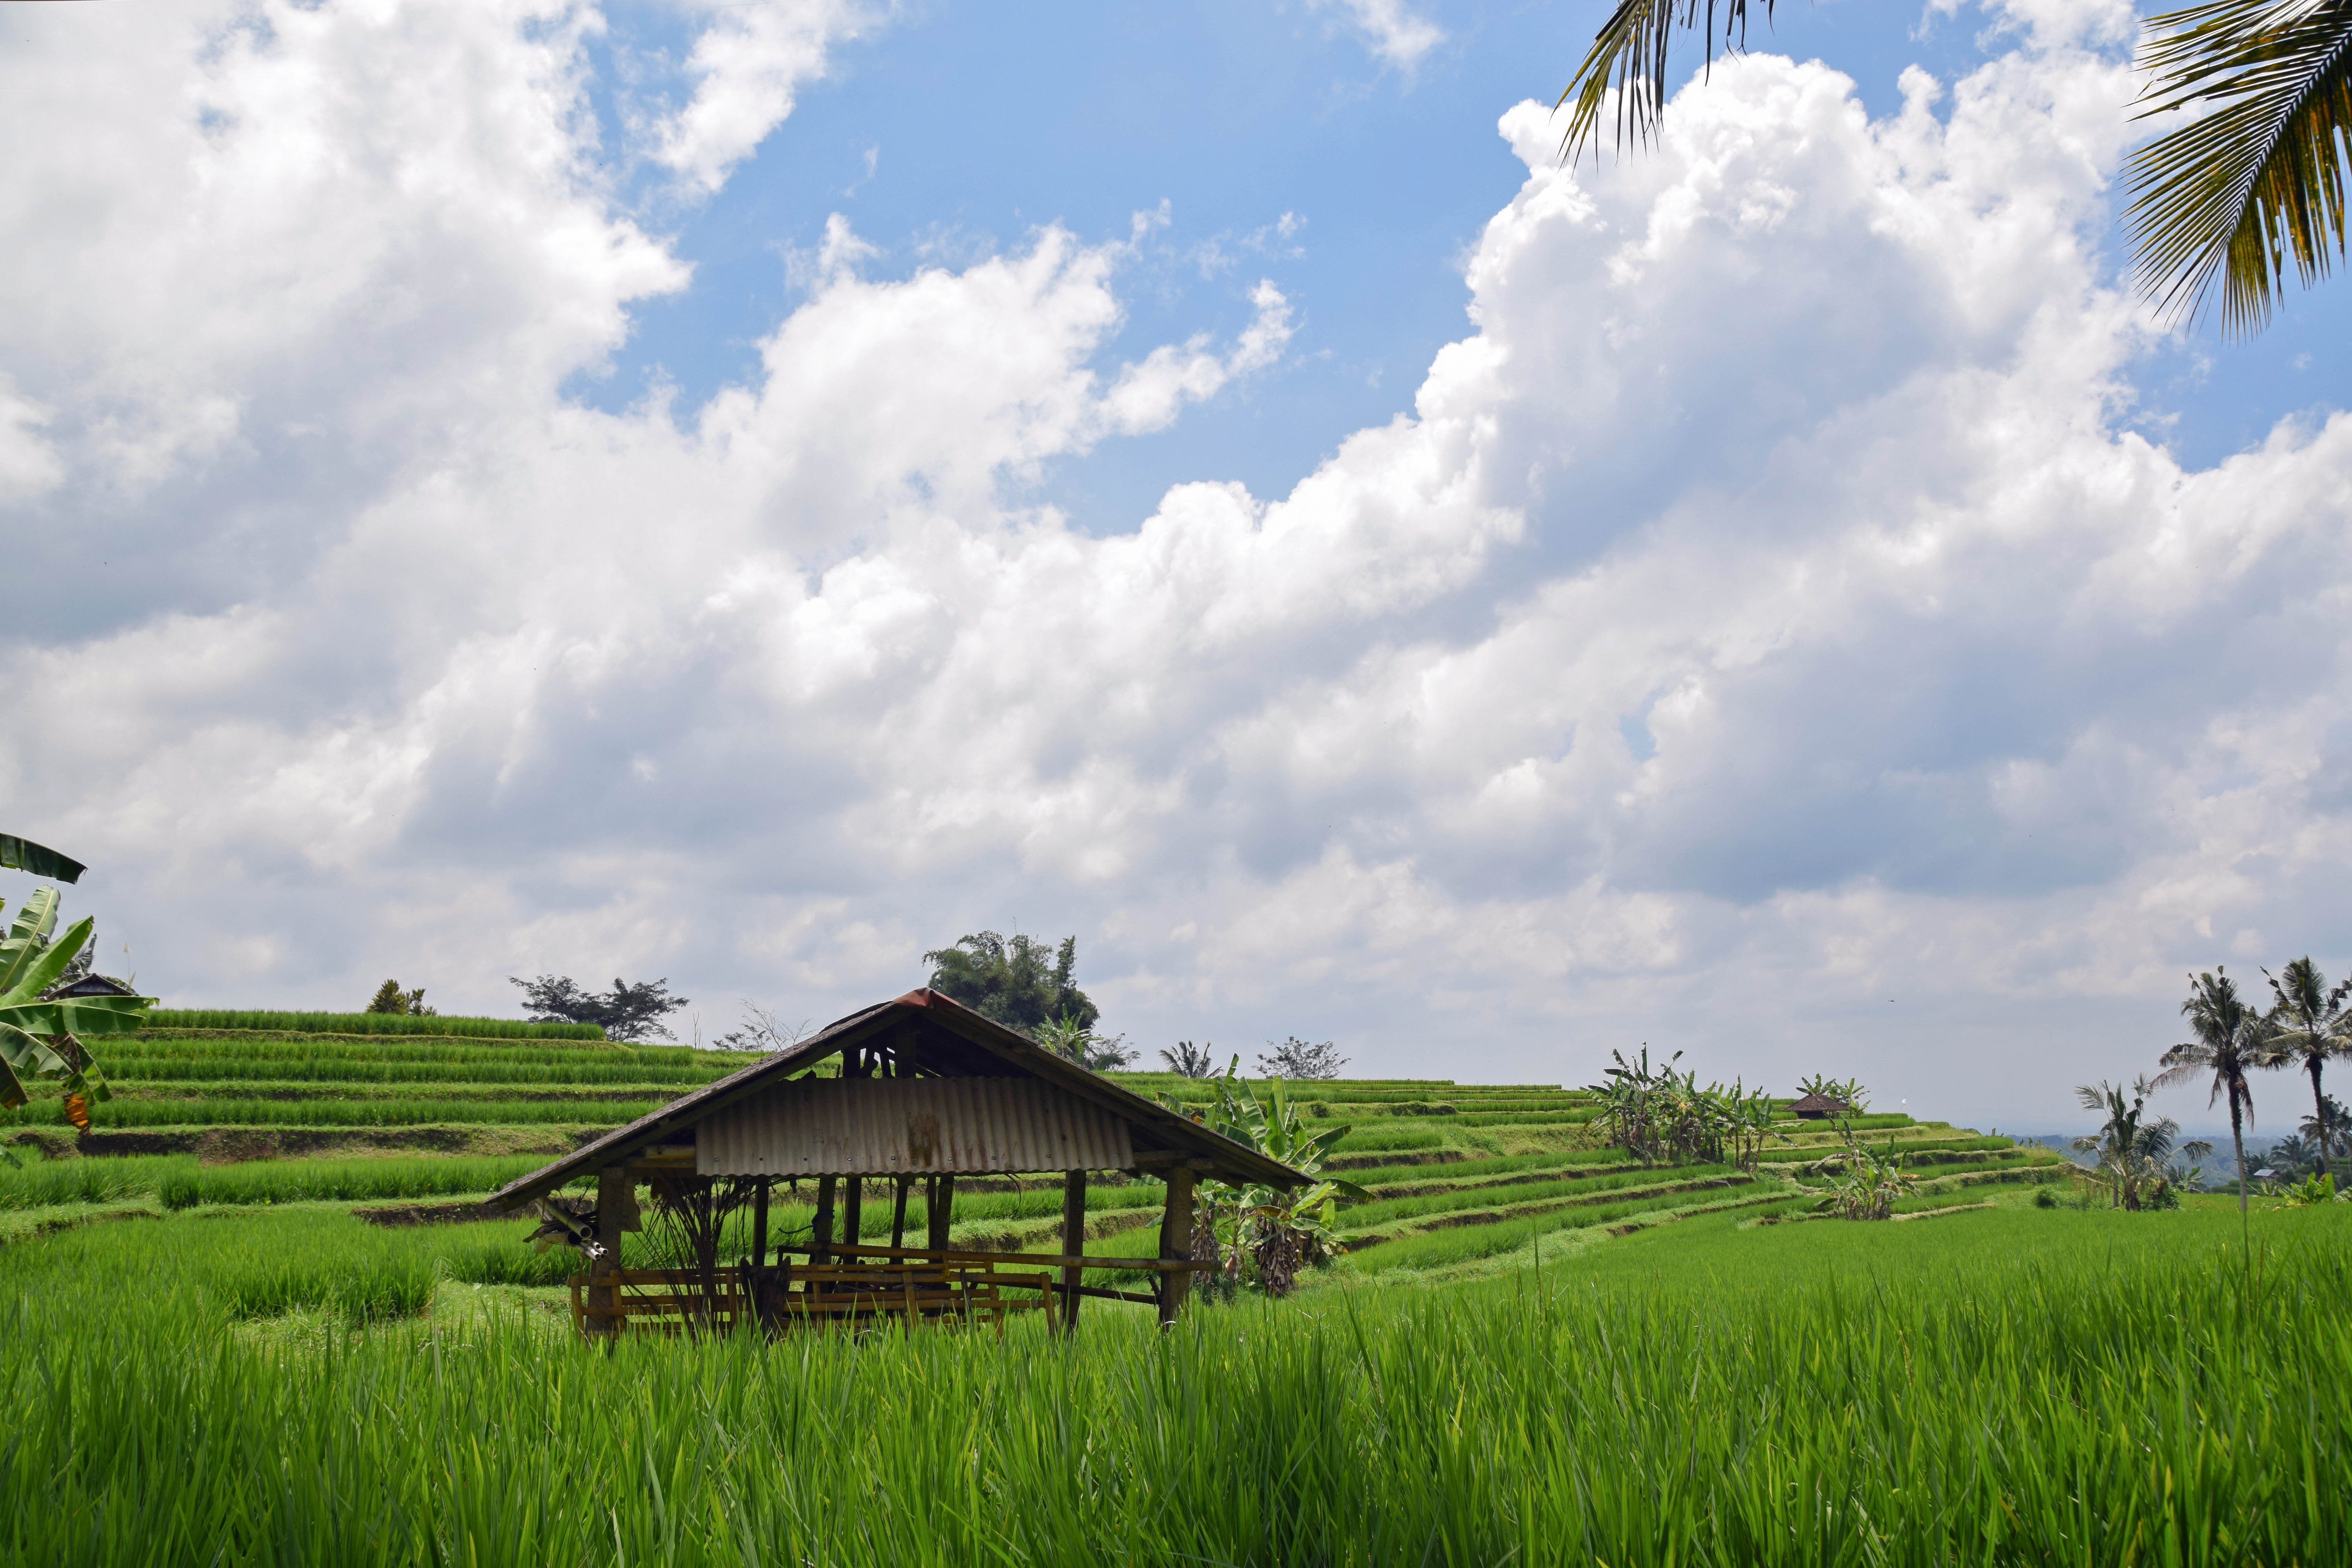
landscape, tree, nature, grass, cloud, sky, field, farm, meadow, prairie, hill, flower, panorama, travel, pasture, agriculture, plain, grassland, indonesia, bali, rural area, paddy field, unesco world heritage, rice terraces, geographical feature